Engesa

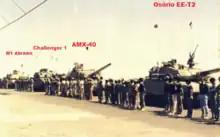

The company's failures include the inability of ad hoc management to manage growing complexity, the failure to perceive changes in the market and the competition and retaliation it faced, the fragmentation caused by diversification, excessive bureaucracy and neglect of the budget deficit caused by confidence in the army. In the analyses, the decision to develop the Osório is interpreted as a response to the correctly anticipated exhaustion of the Cascavel and Urutu, whose buyers in fact had no need for new acquisitions, or a deviation from the correct focus on the wheeled sector, which attracted more international interest from the 1980s onwards. The company also failed to realize the political nature of the competition it entered, thus losing to the lobby of its American competitor.